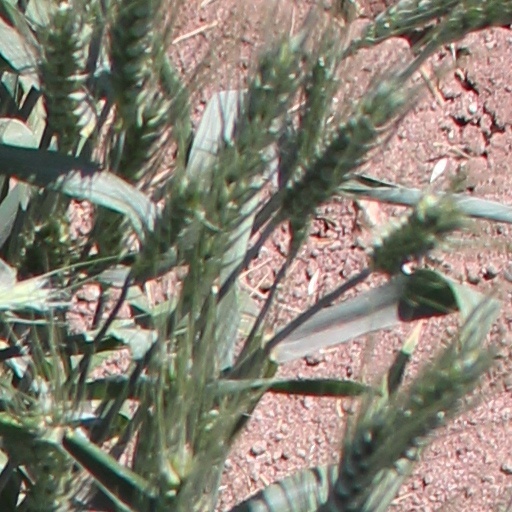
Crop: wheat